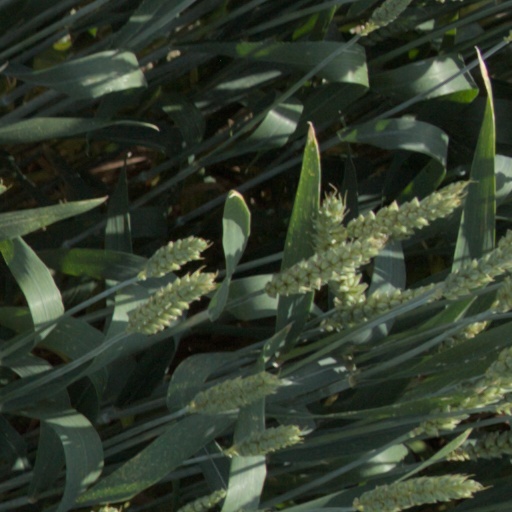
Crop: wheat